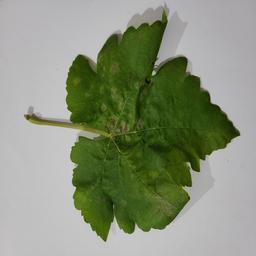
Label: Powdery Mildew